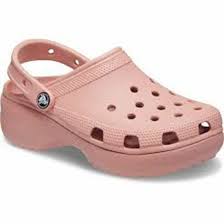
Label: Clog